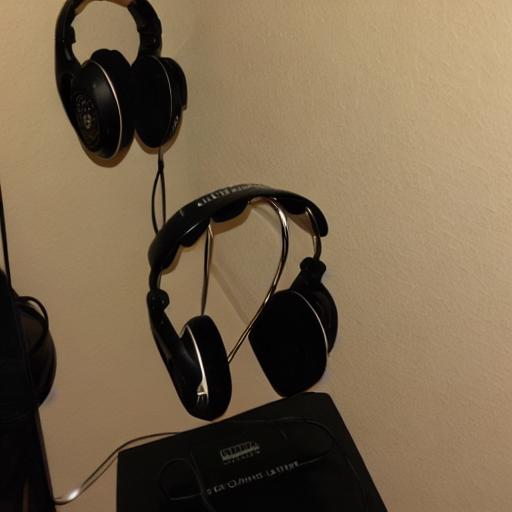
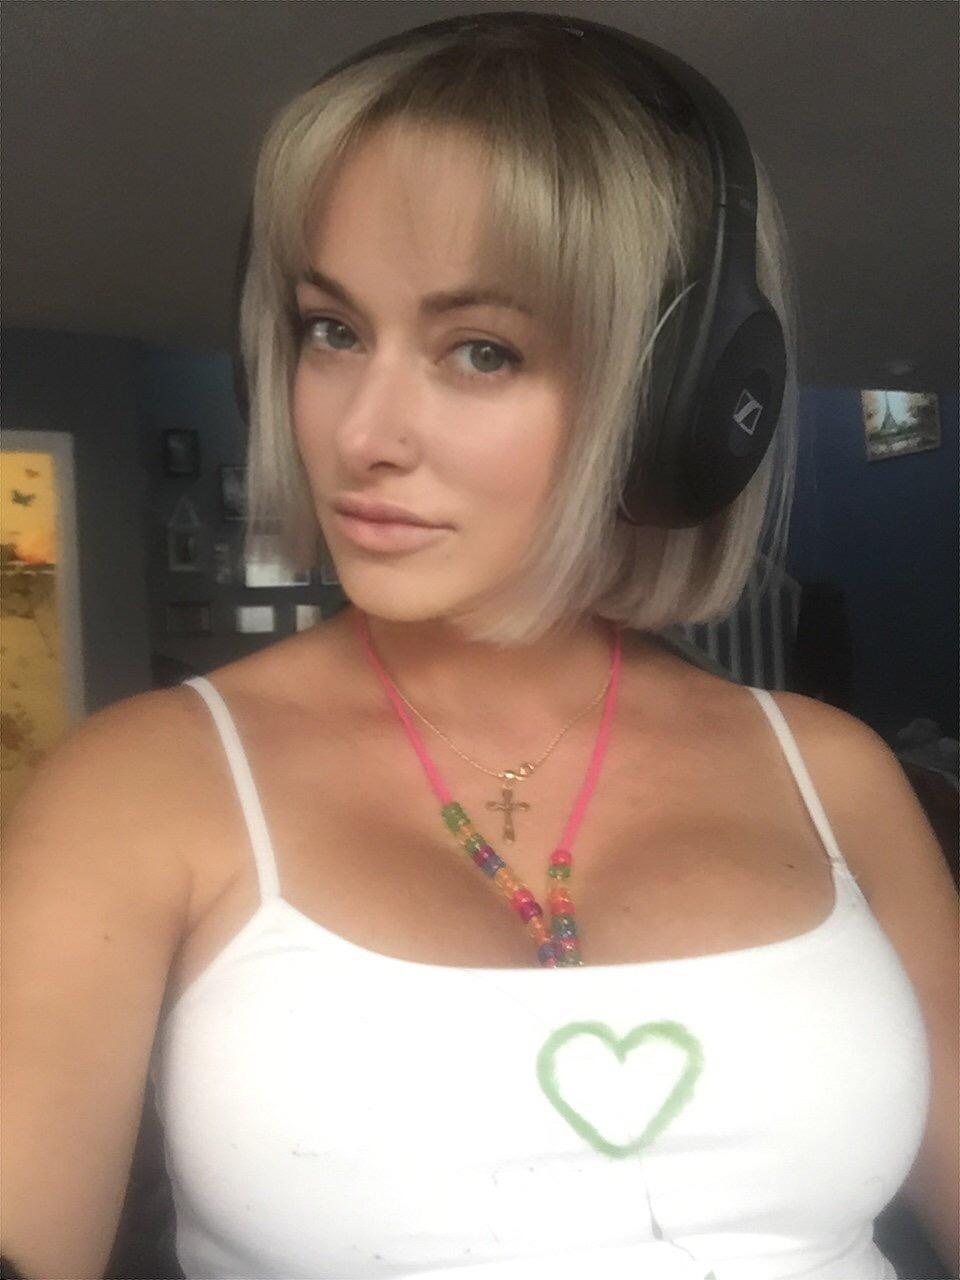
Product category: headphones
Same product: no